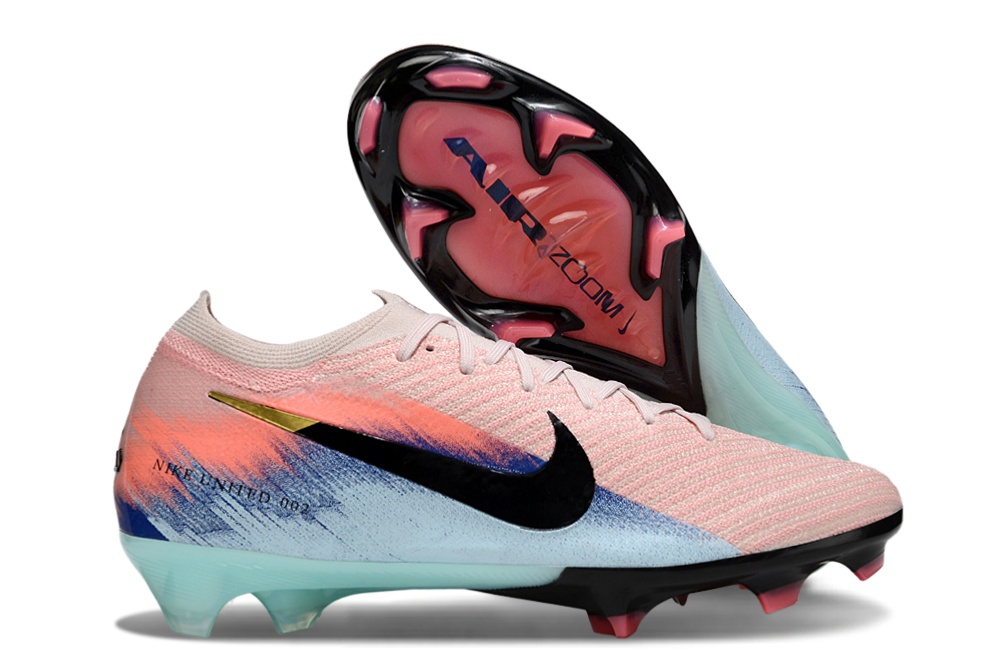
Vapor 16 #32
Take your game to the next level with CleatzElite’s premium gear – designed for elite performance, comfort, and standout style. Whether you're dominating on the pitch or making moves off it, our products are crafted with high-quality materials built to last. Trusted by many professional and semi-pro footballers , CleatzElite delivers the perfect balance of function and flair. Make sure to check the size chart in our store and read over our terms and conditions, return policy, and other important information before placing your order.
Brand: CleatzElite
Category: Sporting Goods > Athletics > American Football > American Football Protective Gear